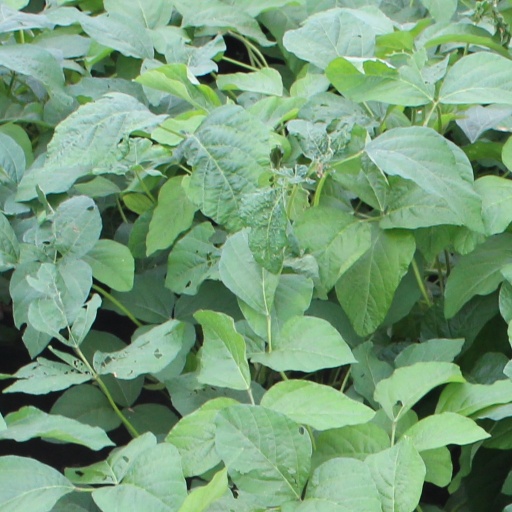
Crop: soybean